The Invisible Kid

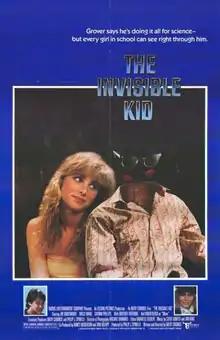
Theatrical release poster

The Invisible Kid is a 1988 American teen science fiction comedy film written and directed by Avery Crounse. The film stars Jay Underwood, Wally Ward, Chynna Phillips, Brother Theodore, and Karen Black.